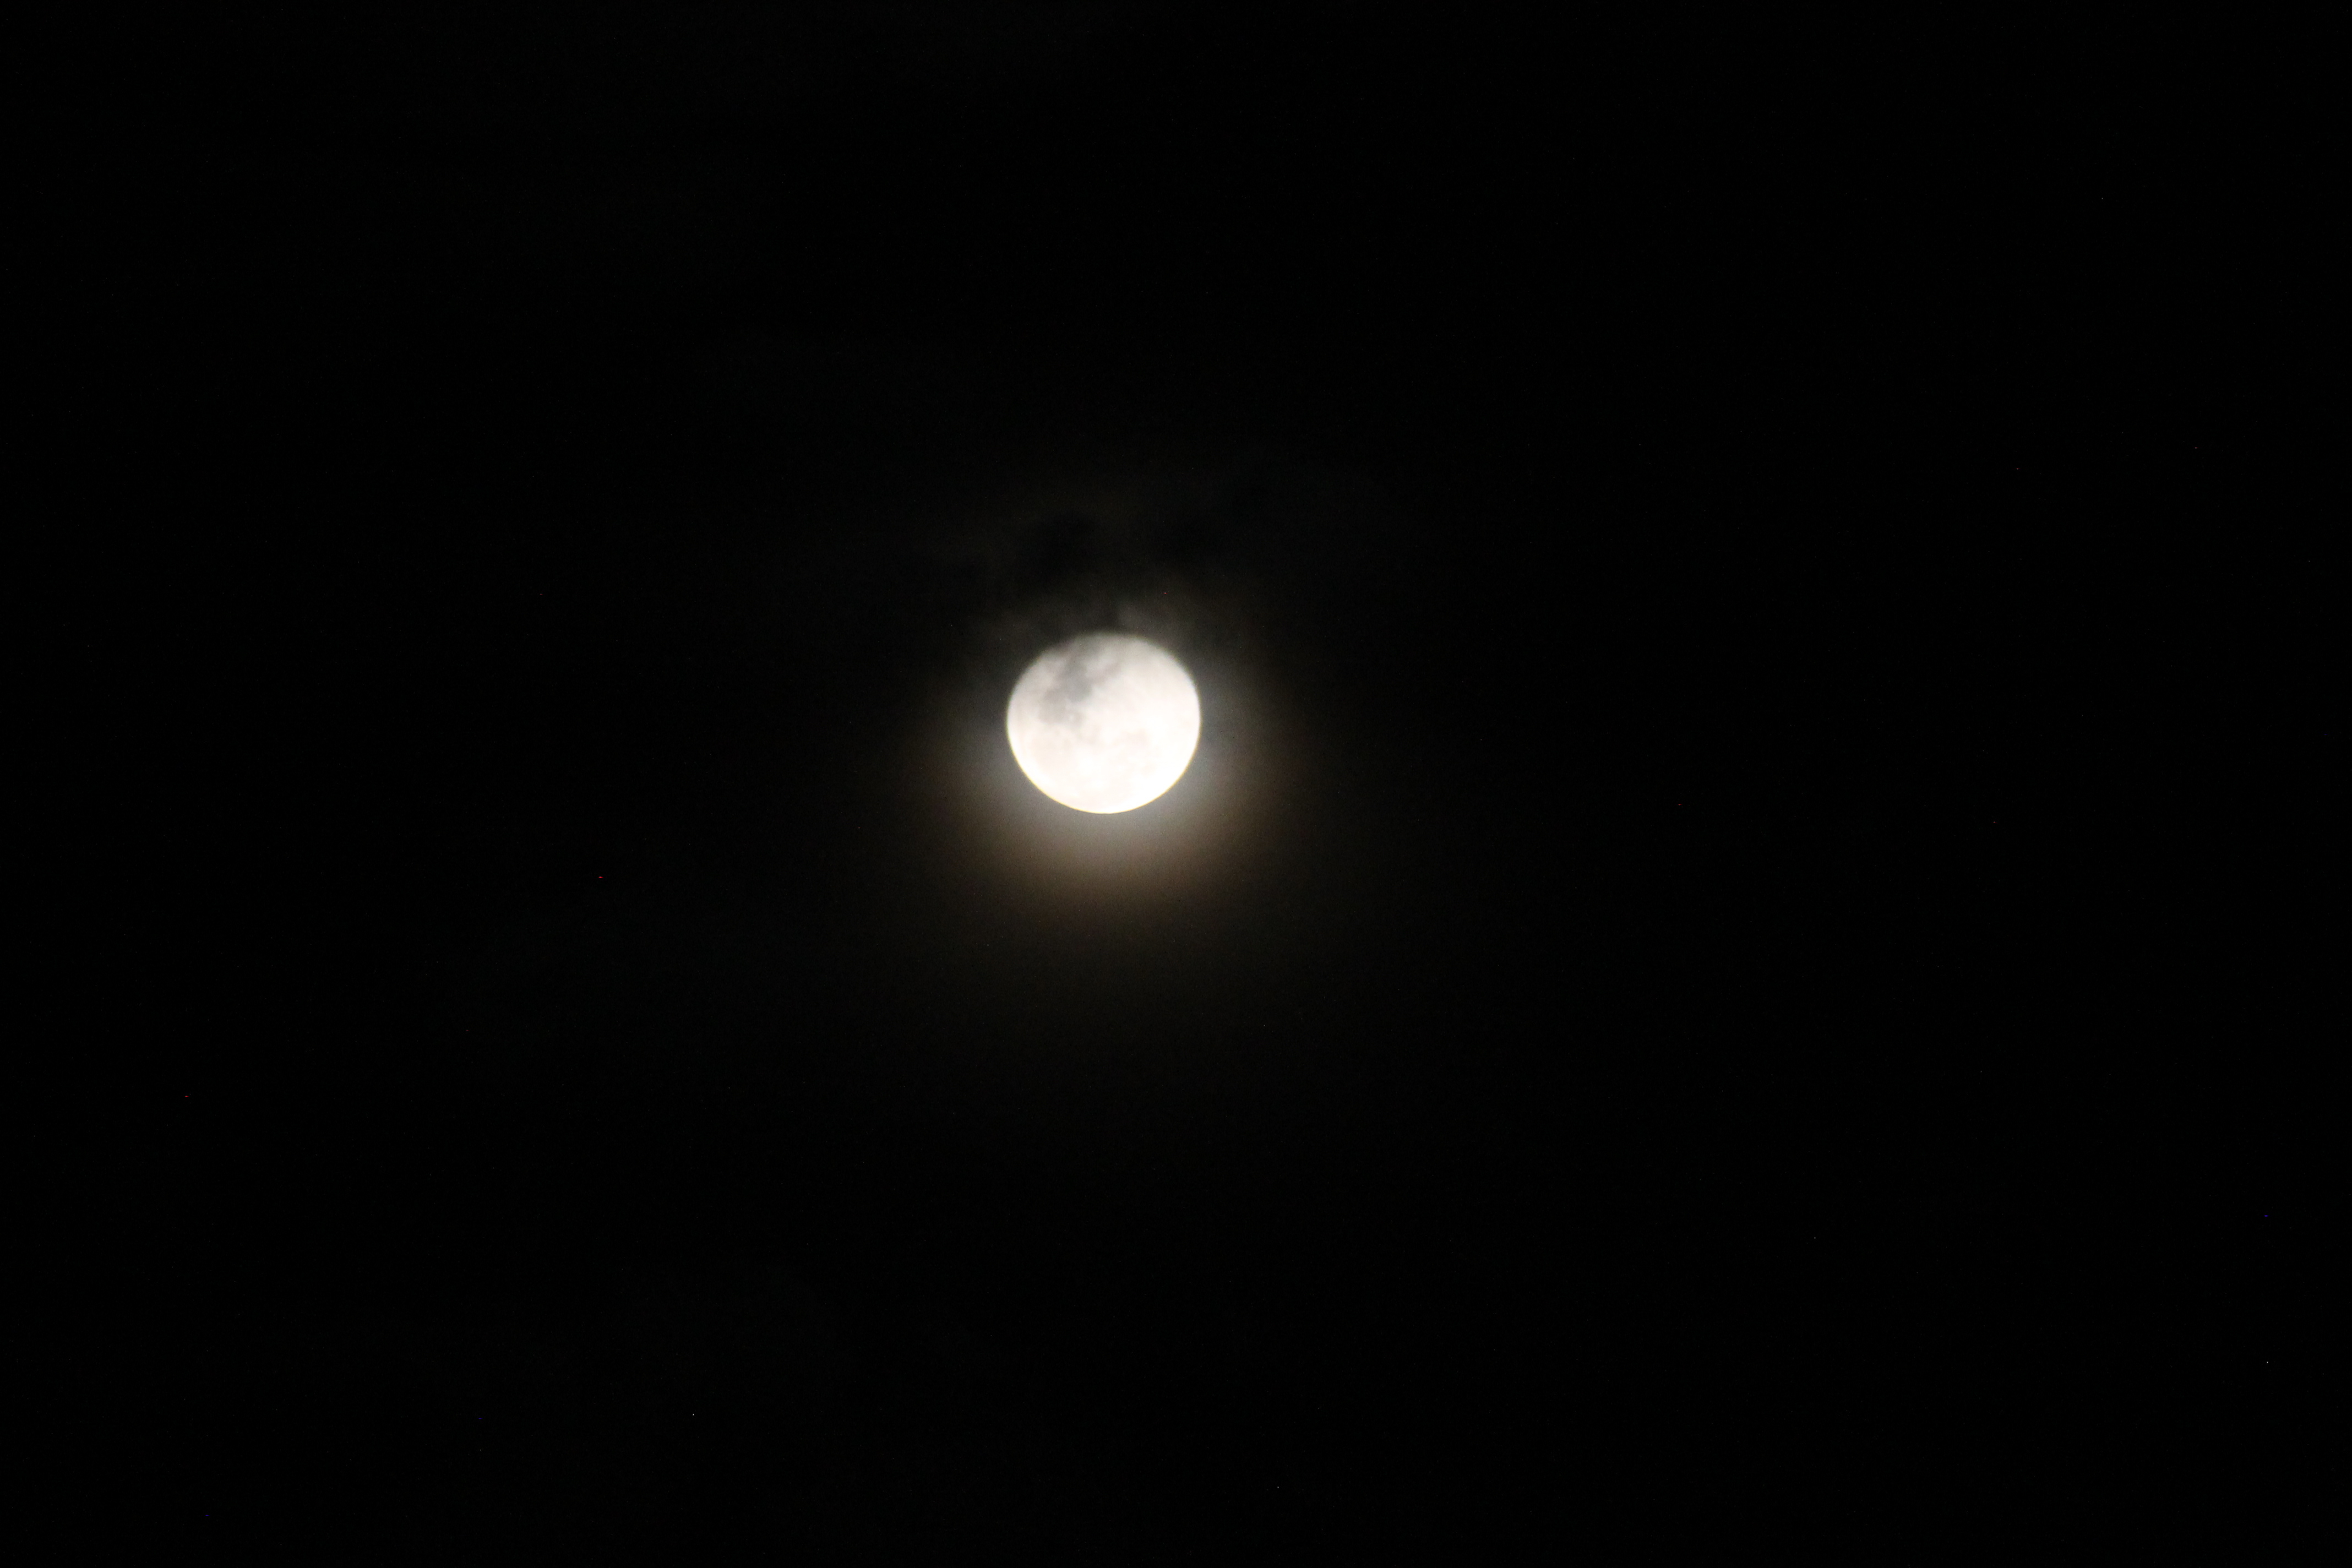
moon, black, nature, atmosphere, atmospheric phenomenon, sky, light, astronomical object, darkness, moonlight, full moon, celestial event, daytime, midnight, monochrome, night, black and white, monochrome photography, lighting, astronomy, space, photography, circle, event, sphere, science, style